Renault R.S.16

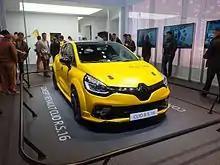
Renault Clio R.S. 16 developed and inspired by the return to Formula One

The team scored points at three races, a seventh place finish in Russia for Magnussen being the cars best finish. He would score a further point in Singapore, and Palmer a point at Malaysia - his first in F1.